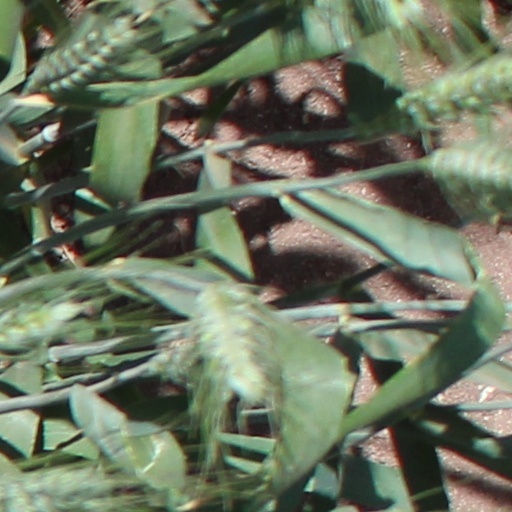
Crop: wheat